Gelora Bung Karno Sports Complex

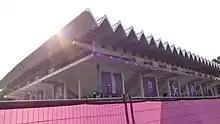
Exterior of the Istora during the 2018 Asian Games

For the first time, the sports complex was host fourth Asian Games in 1962. The main stadium hosted the 2007 AFC Asian Cup. Other competitions held there were several AFF Championship finals and domestic cup finals. The Istora hosted numbers of BWF World Championships, Sudirman Cup, Thomas Cup and Uber Cup badminton competitions. The tennis stadium hosted most of Indonesia's home matches at the Davis Cup and Fed Cup.